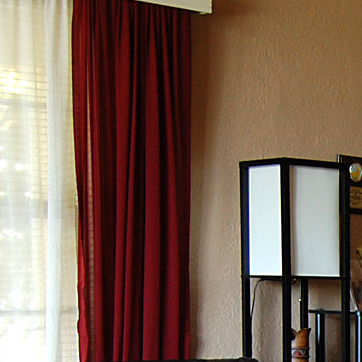
Material: fabric